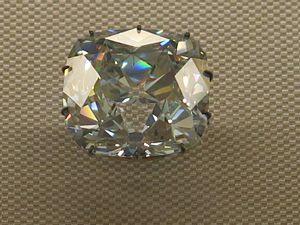
Diamant le Régent. Galerie Apollon du Musée du Louvre (Paris).
Le département des objets d'art du musée du Louvre est un des départements les plus riches du musée, constamment agrandi par des donations et des achats. On y trouve des bijoux, des statuettes et des bibelots, mais aussi des meubles et des tapisseries. Les objets couvrent une période allant du haut Moyen Âge au milieu du XIXᵉ siècle. La collection, l'une des plus belles du monde, comprend plus de 20 000 œuvres au total, parmi lesquelles 8 500 sont exposées dans 100 salles, dont certaines sont des chefs d'œuvre en elles mêmes.
Les joyaux de la Couronne de France, ou diamants de la Couronne de France, sont un ensemble de bijoux de la Monarchie française, des Premier Empire et Second Empire, et de la République française dont l'origine remonte à François Iᵉʳ. Objet d'un vol en 1792 lors de la Révolution, revendue en partie à la fin du XIXᵉ siècle, la collection est aujourd'hui dispersée. La pièce la plus célèbre est le diamant blanc le « Régent », conservé depuis 1887 au musée du Louvre. Le « Diamant bleu de la Couronne », autre pierre remarquable qui faisait à l'origine partie de ces joyaux, a été volé et retaillé pour devenir le diamant Hope, conservé depuis 1949 au National Museum of Natural History.